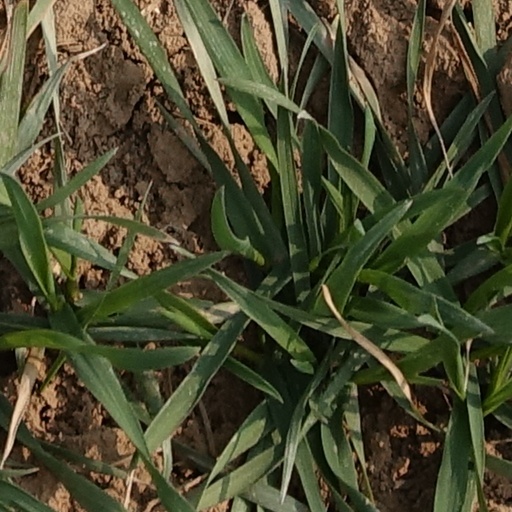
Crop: wheat